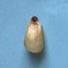
Maize quality: Bad